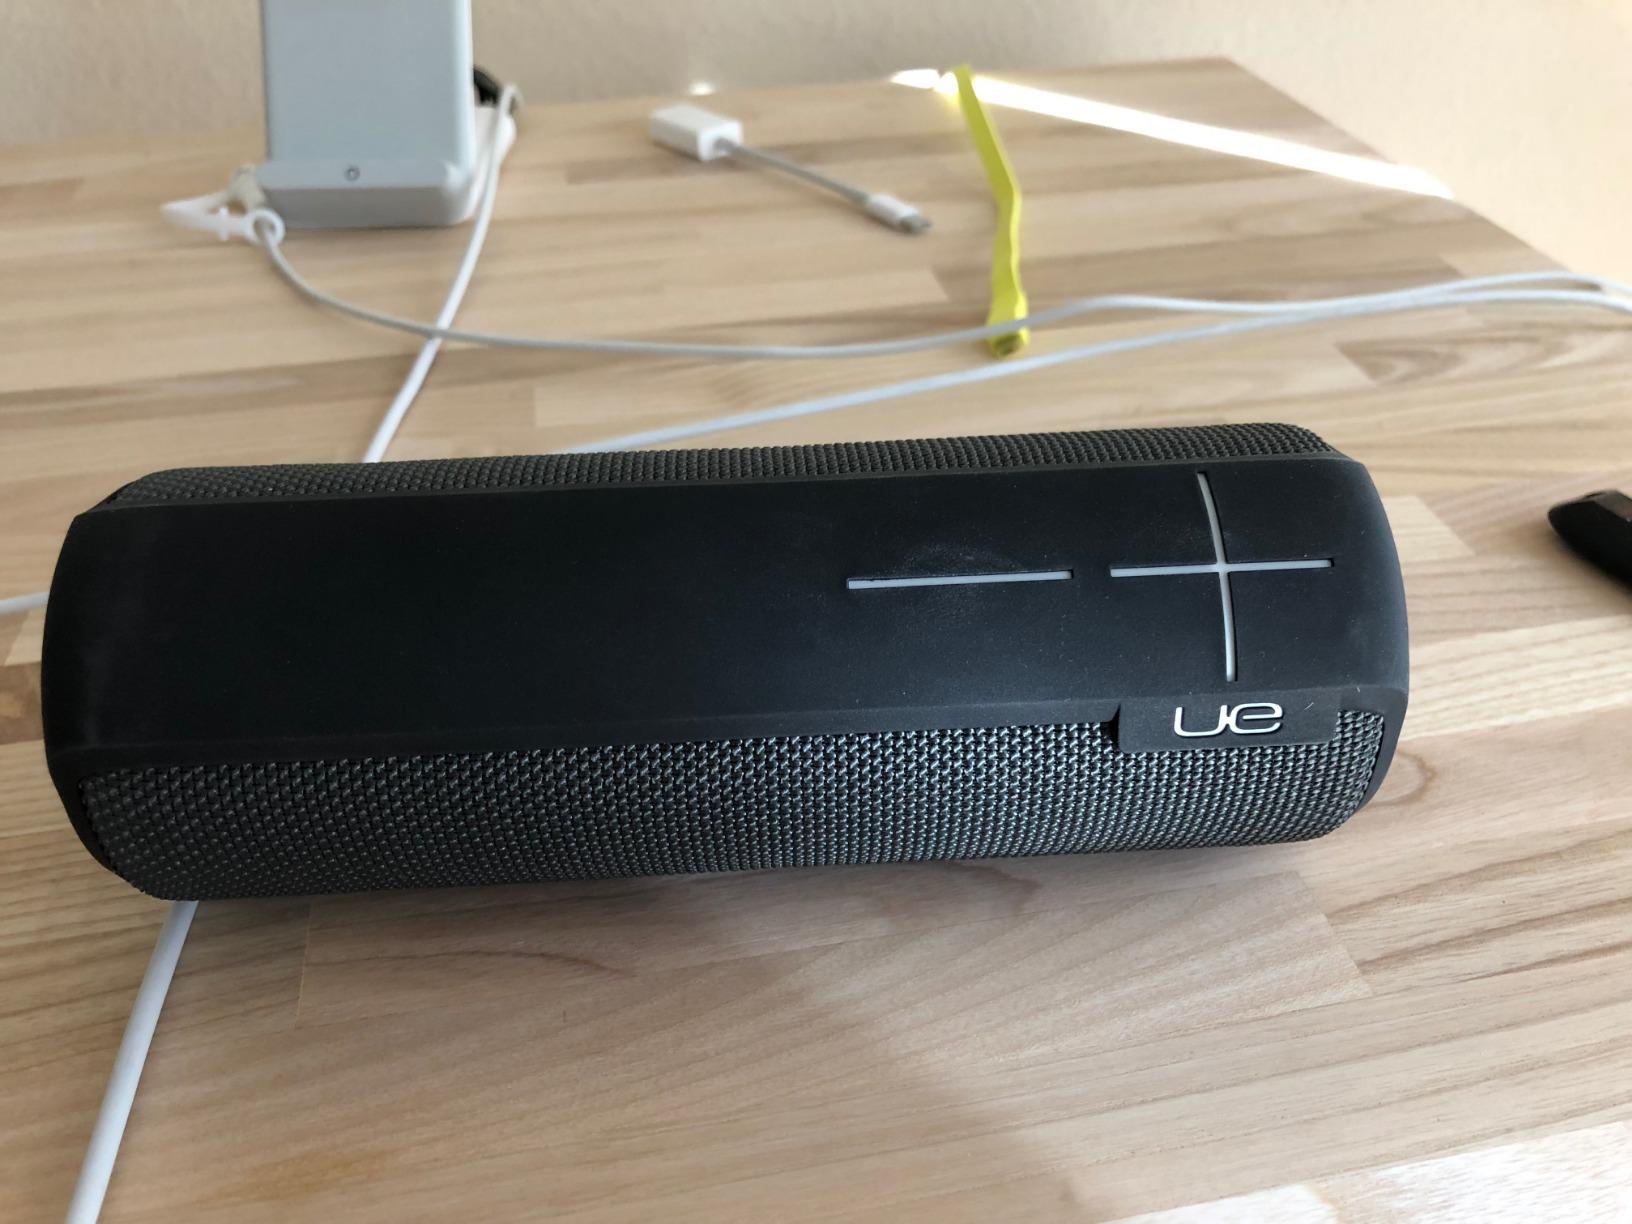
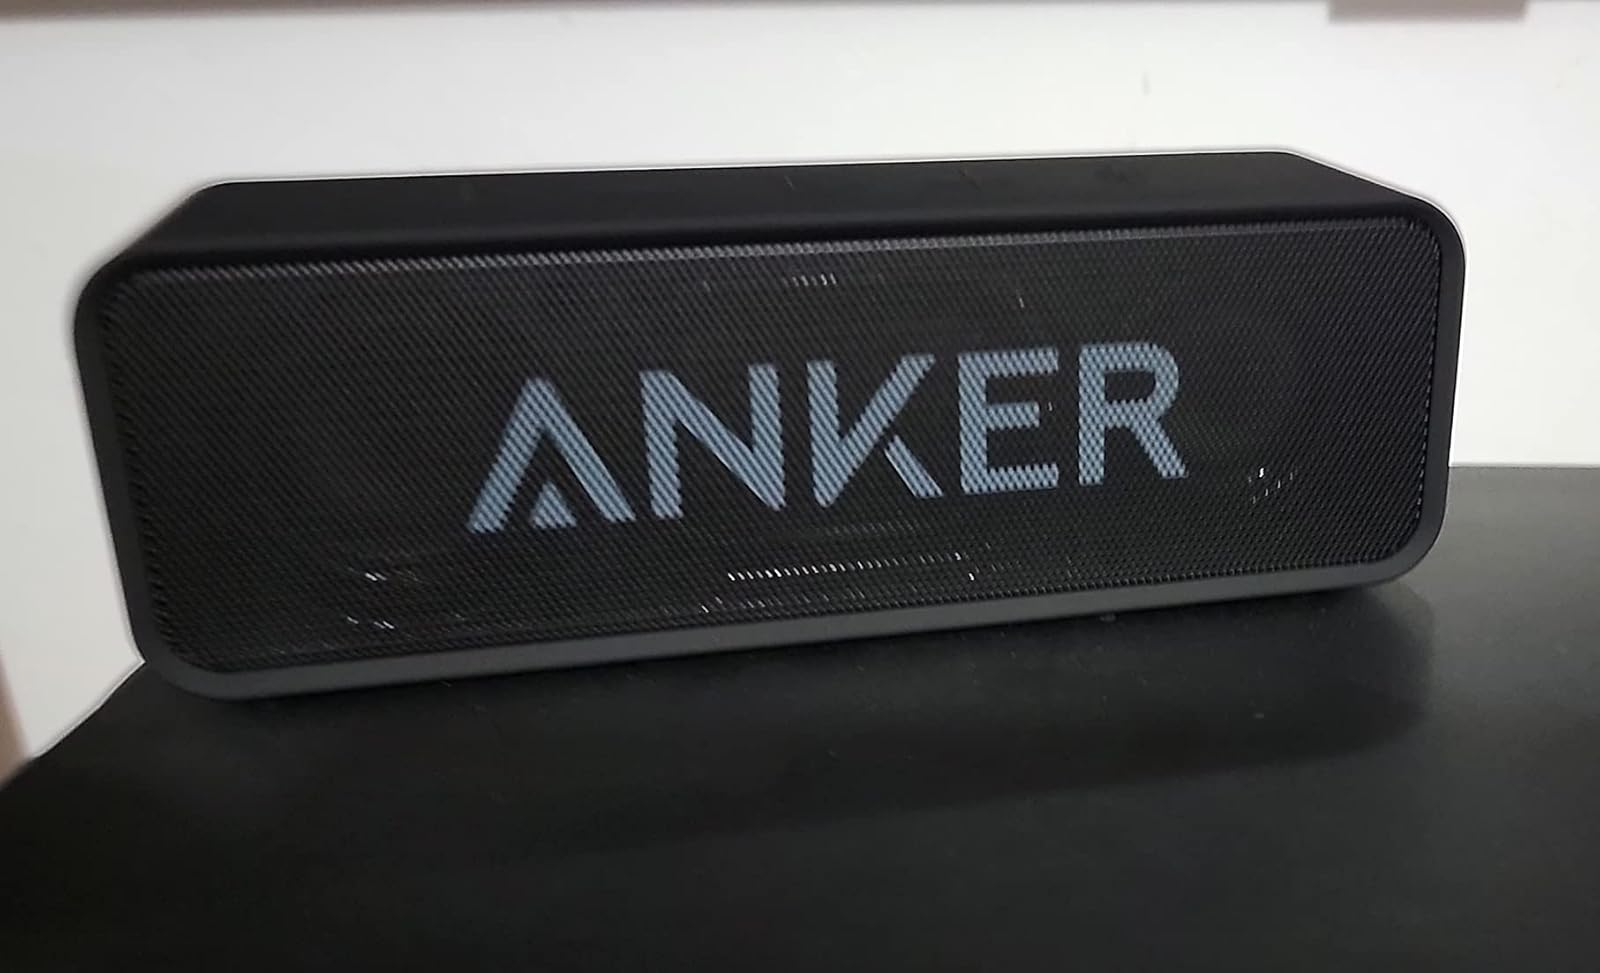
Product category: speaker
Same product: no